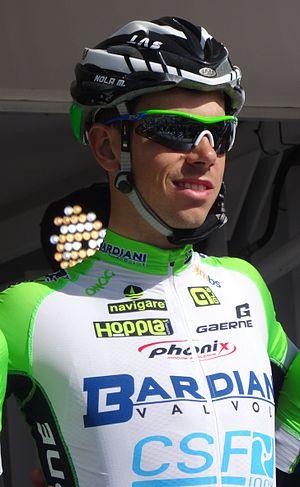
Reportage réalisé le jeudi 17 avril à l'occasion du départ et de l'arrivée du Grand Prix de Denain 2014 à Denain, Nord, Nord-Pas-de-Calais, France.
Angelo Pagani est un coureur cycliste italien, ancien membre de l'équipe continentale professionnelle Bardiani CSF qu'il rejoint en 2011 jusqu'en 2014 inclus.
La saison 2014 de l'équipe cycliste Bardiani CSF est la trente-troisième de cette équipe.